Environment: real
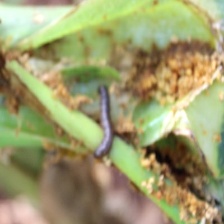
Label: fall_armyworm